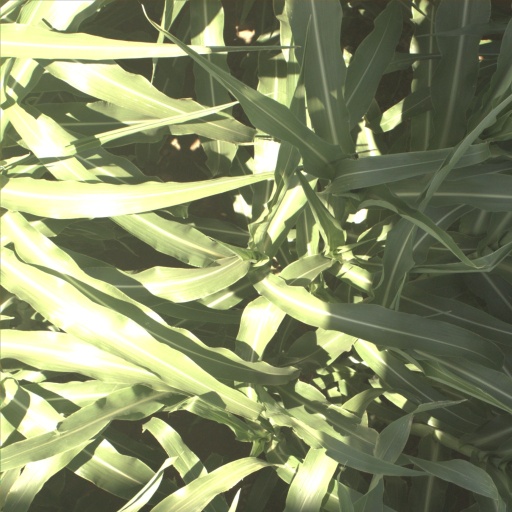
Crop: sorghum